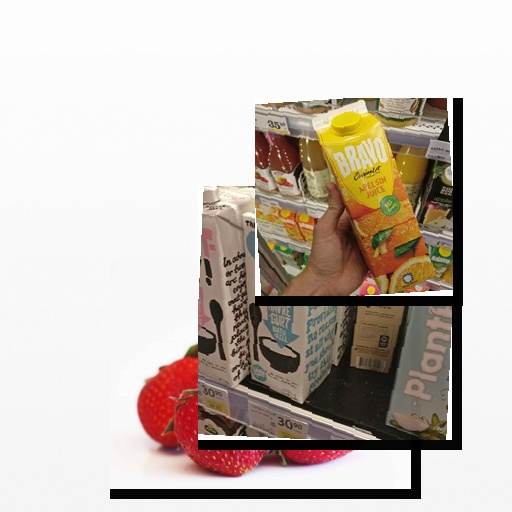
Food items: orange_juice, strawberry, oatghurt